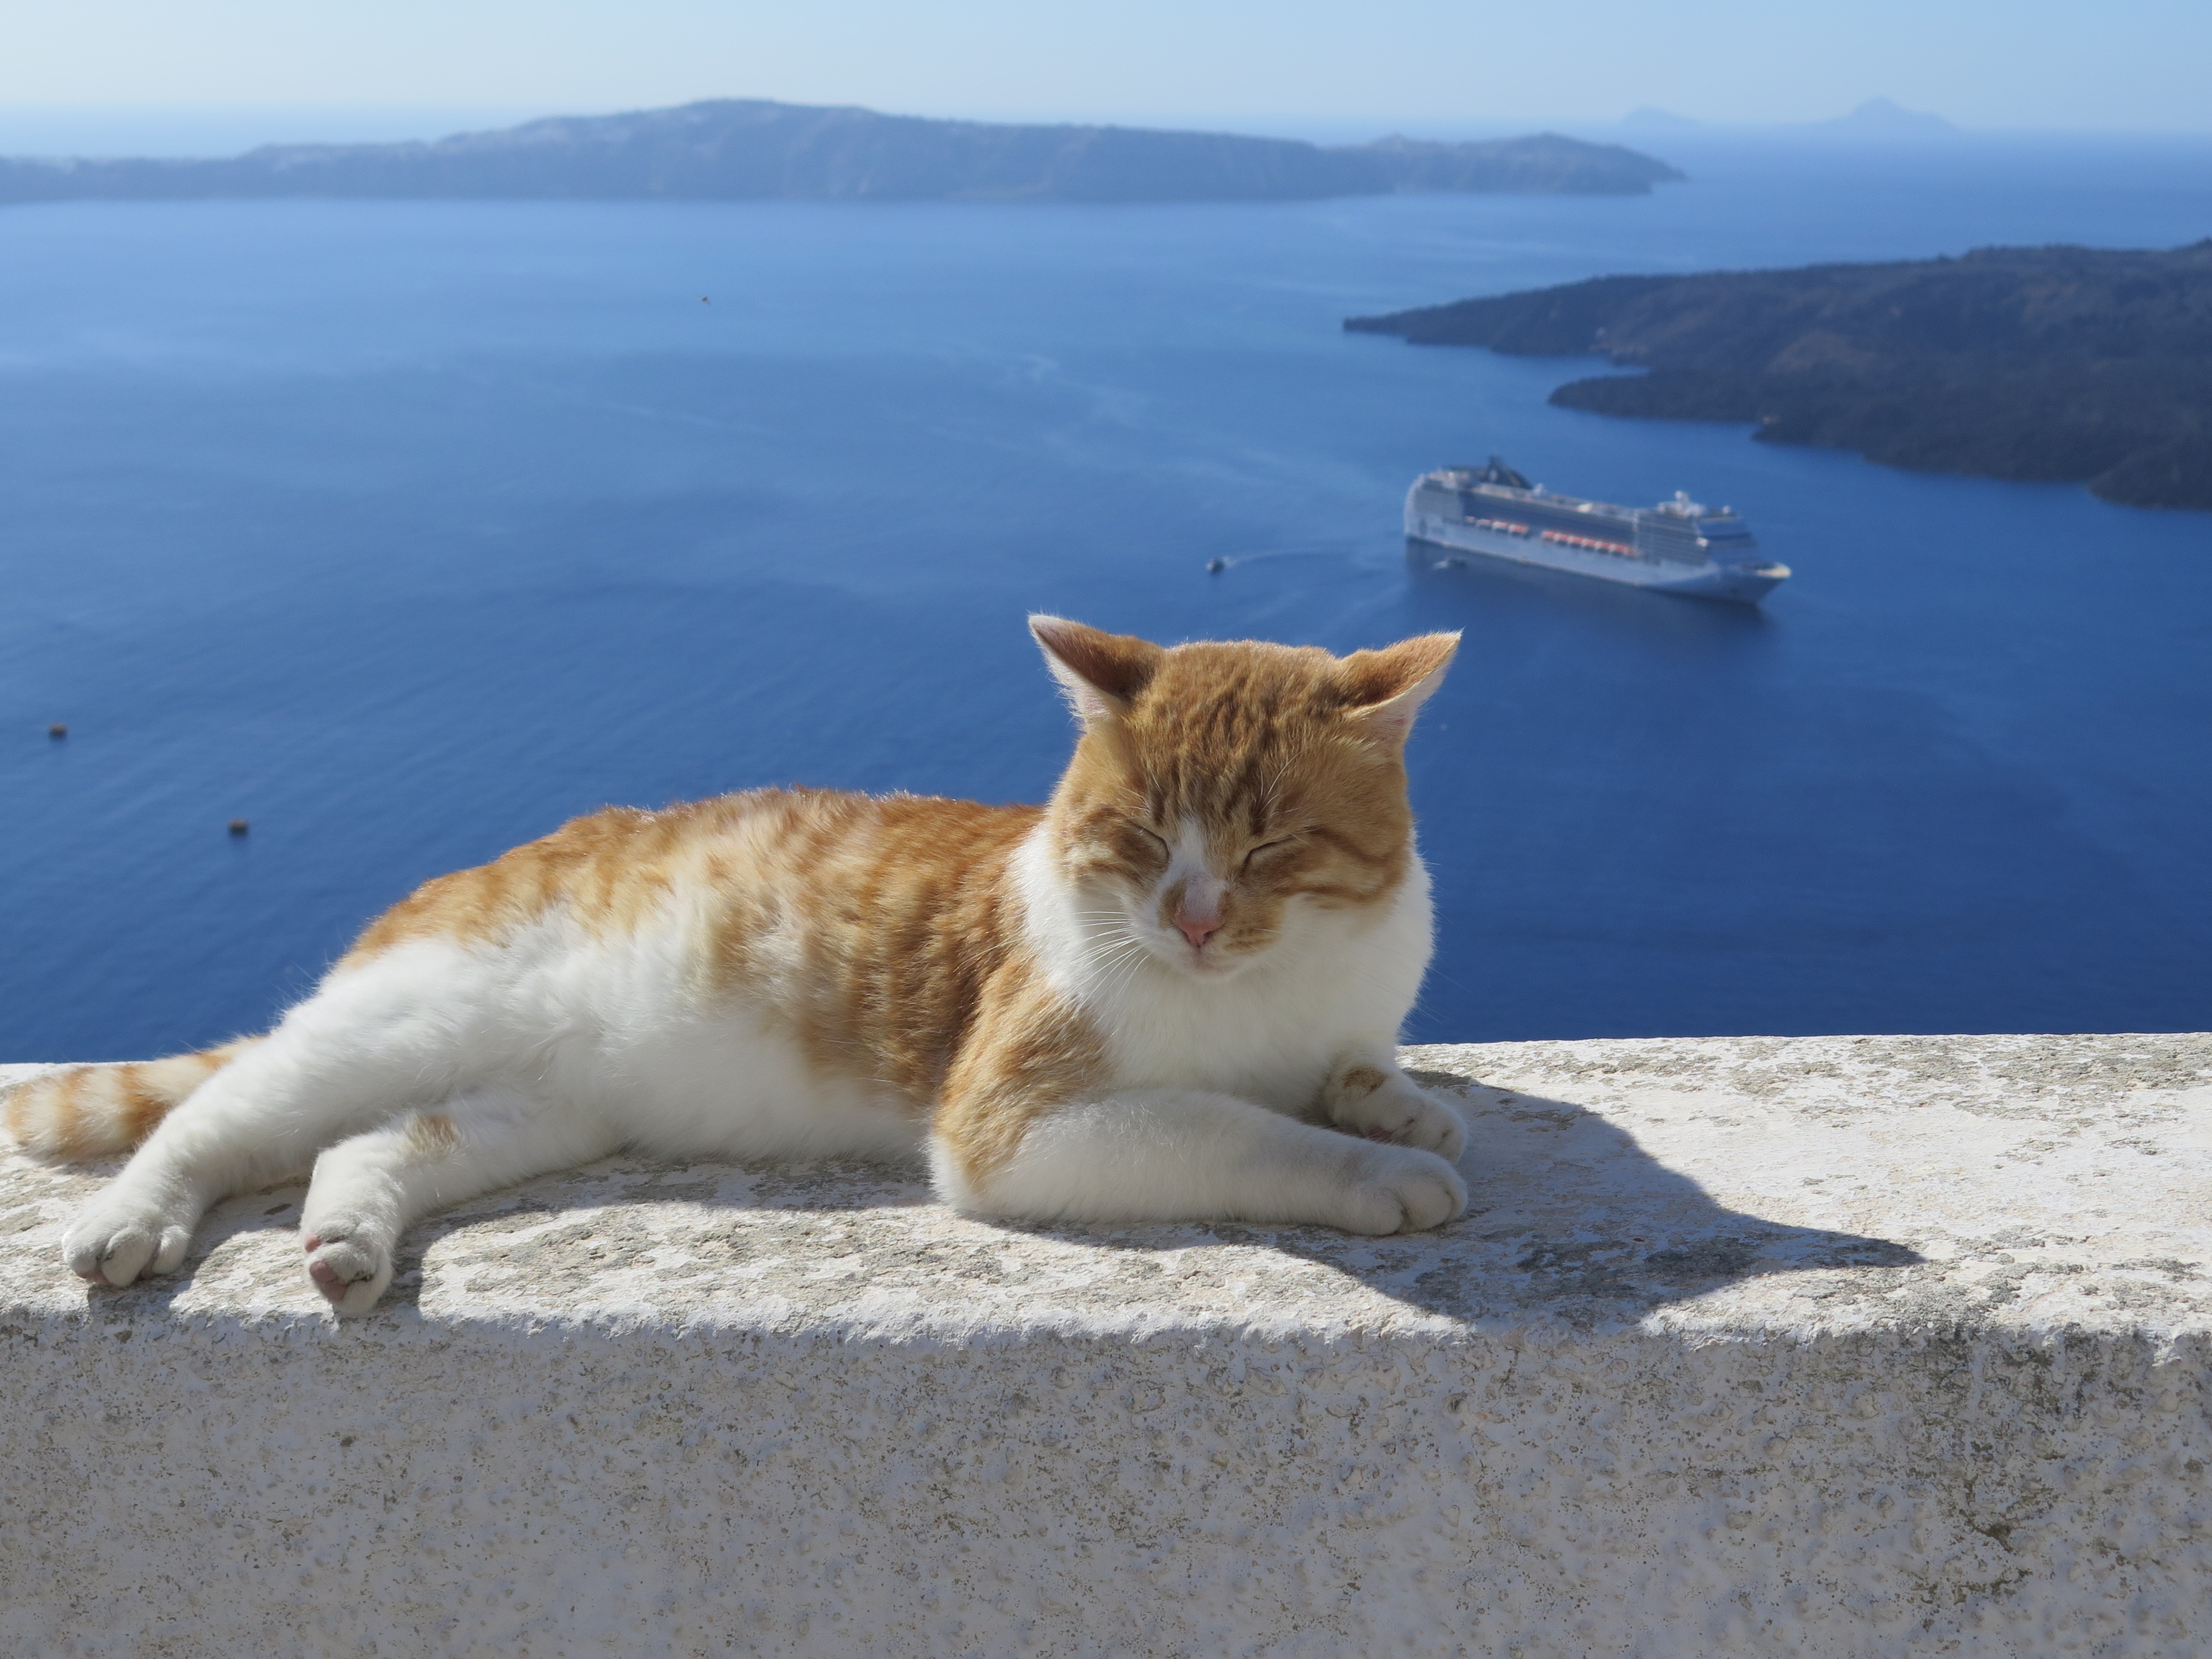
mediterranean, cat, mammal, cruise, whiskers, santorini, vertebrate, greece, small to medium sized cats, cat like mammal